Maternal feminism

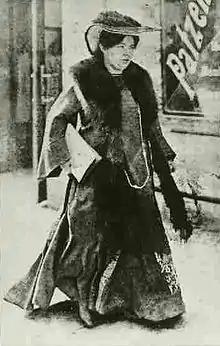
Helene Stöcker (1869–1943) was a sexual reformer who believed women should not strive to be like men

Other historians defend the movement as letting women maintain their female identity rather than become like men to bargain for their rights. As Helene Stöcker said "No, no, not to be a man or to want to be a man or to be mistaken for a man: how should that help us!". Naomi Black sees maternal feminism as inherently radical. Its proponents were "committed, whether they [knew] it or not, to a basic transformation of patriarchal structures and values."